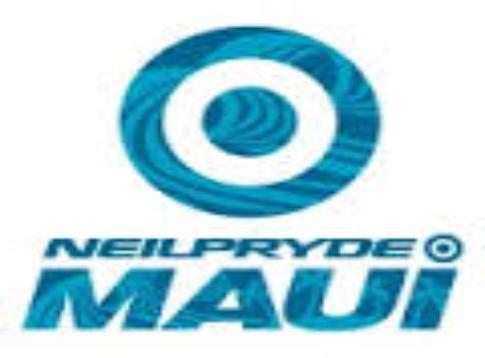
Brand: neil pryde-1
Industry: Sports